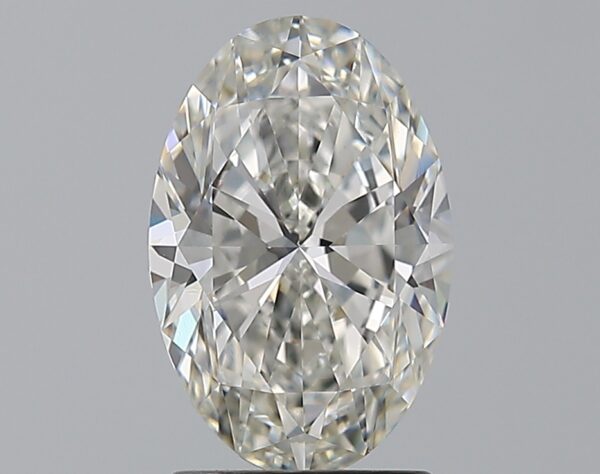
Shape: oval
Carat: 2
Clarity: VS1
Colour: H
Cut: EX
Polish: EX
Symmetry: EX
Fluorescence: N
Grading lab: GIA
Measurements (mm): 10.39 x 6.86 x 4.3